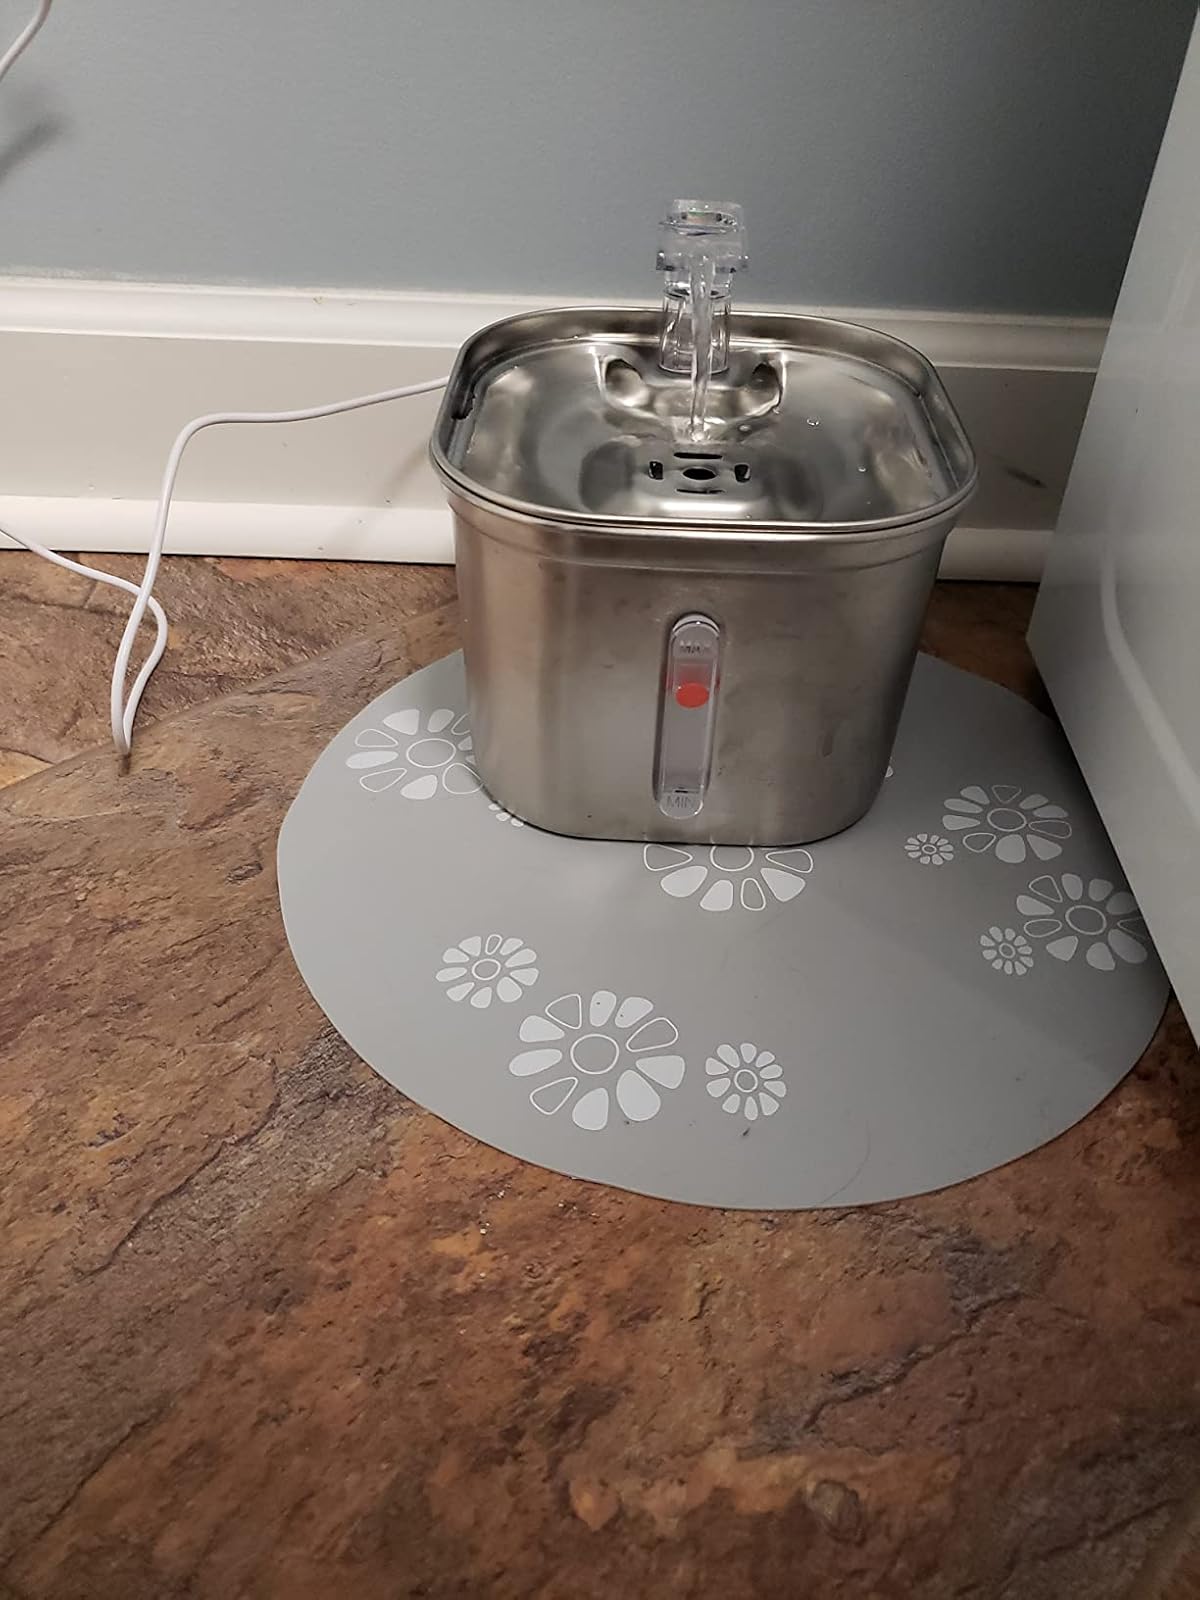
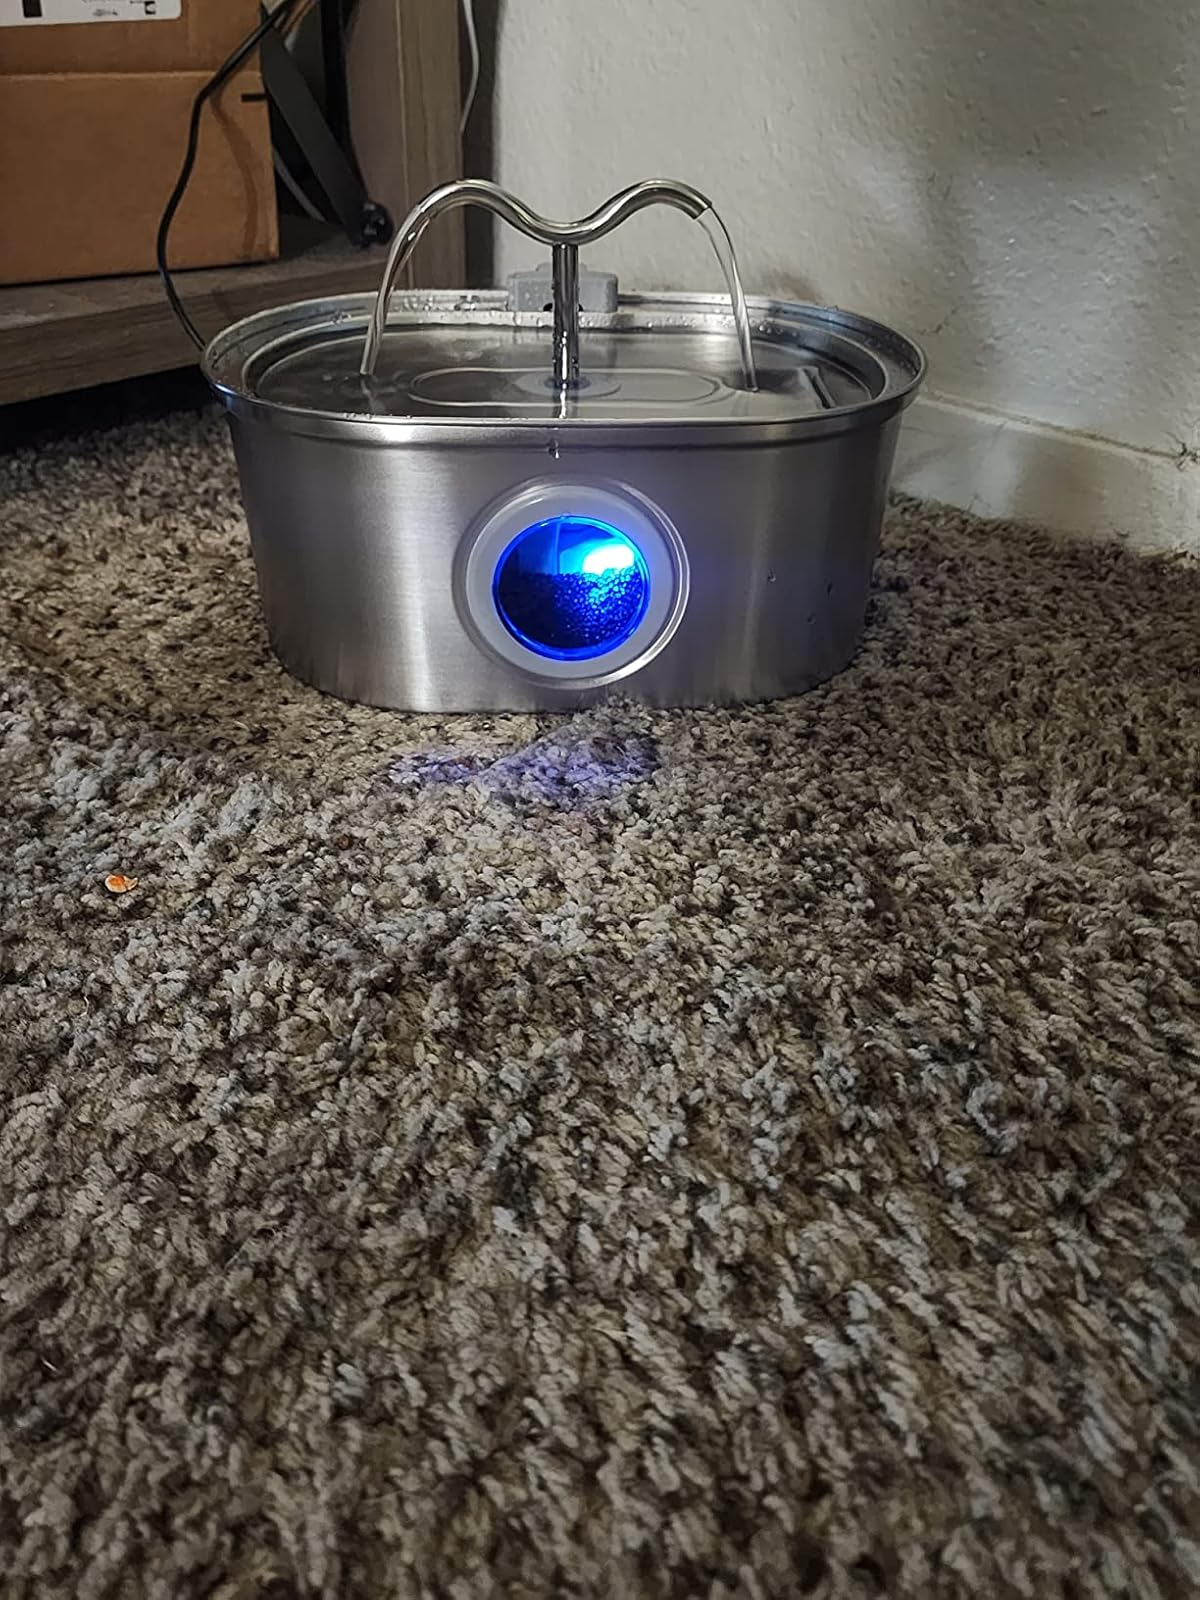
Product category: items_bowl
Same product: no